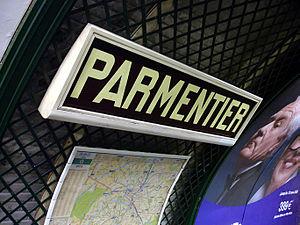
Station Parmentier de la ligne 3 du métro de Paris, France.
Parmentier est une station de la ligne 3 du métro de Paris, située dans le 11ᵉ arrondissement de Paris.